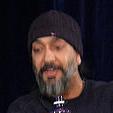
Age: 52